Maanasa Sarovara

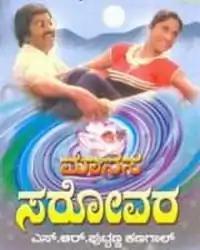
VCD cover

Manasa Sarovara is a 1982 Indian Kannada-language film directed by Puttanna Kanagal and starring Srinath, Padma Vasanthi and Ramakrishna. Padma Vasanthi won the Karnataka State Film Award for Best Actress for her performance. The plot was reported to be influenced by George Bernard Shaw's 1913 play "Pygmalion". The film was remade in Telugu as "Amayaka Chakravarthy".